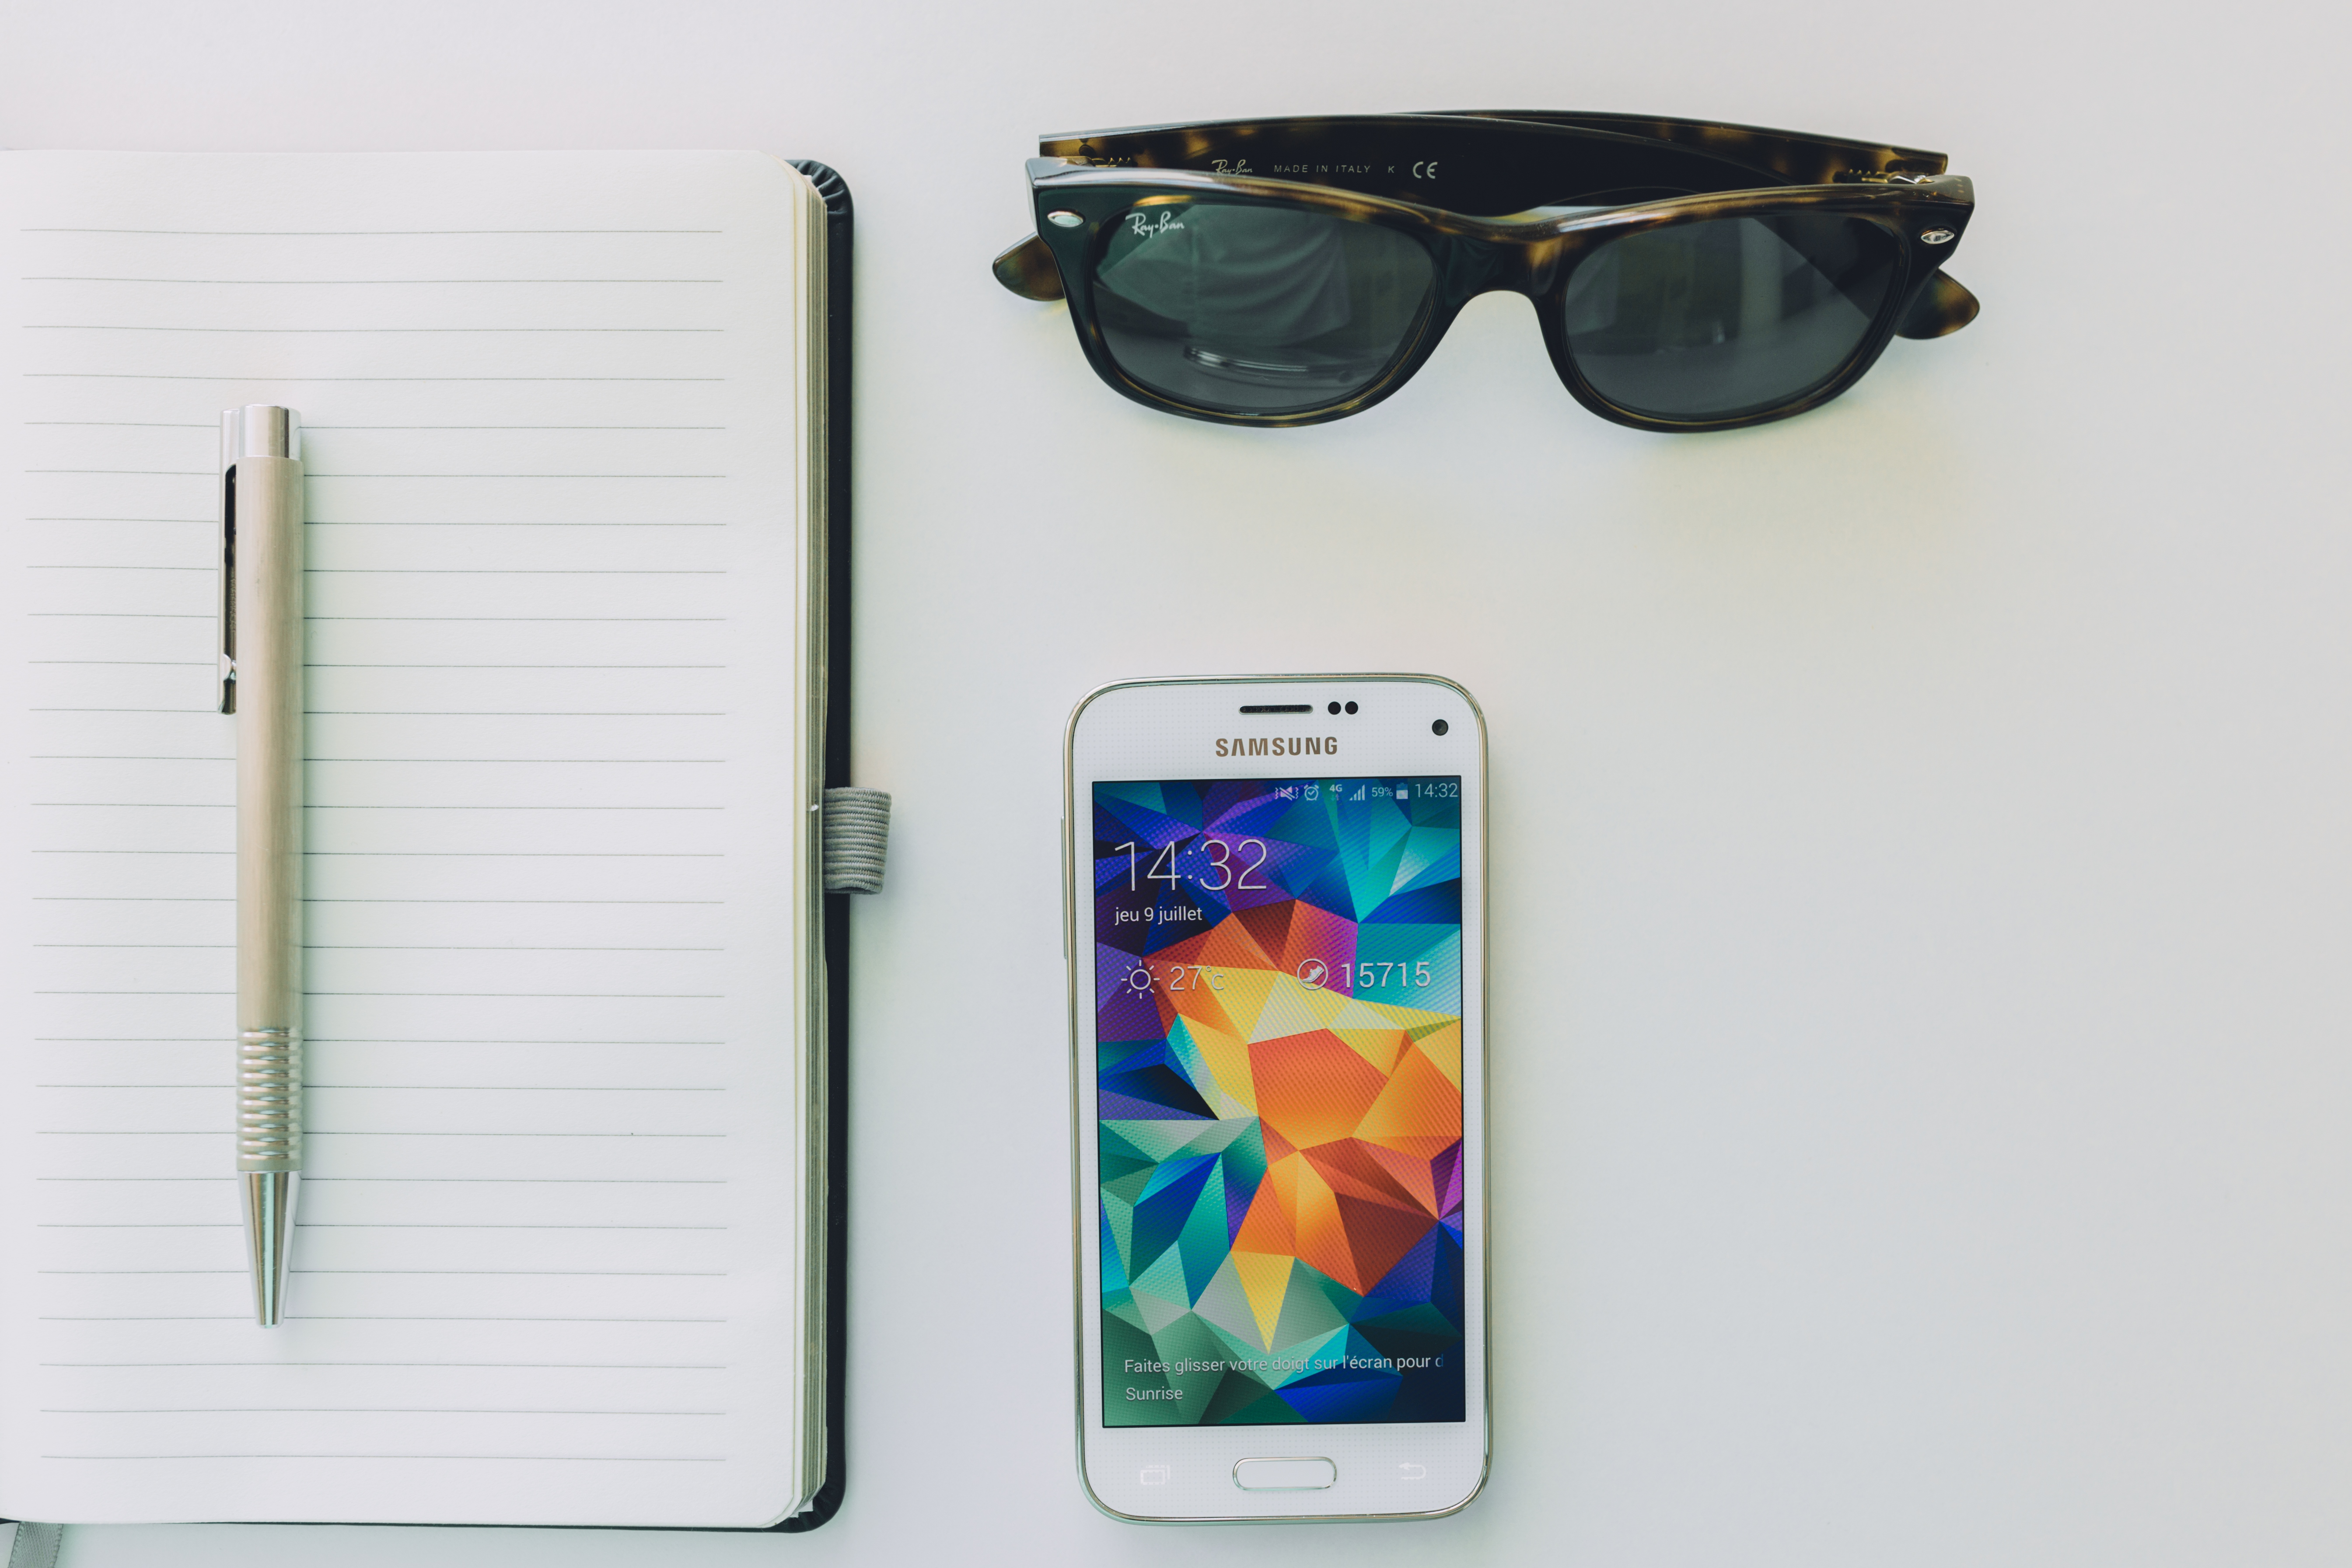
eyewear, sunglasses, glasses, gadget, product, mobile phone, electronic device, vision care, technology, communication device, portable communications device, smartphone, personal protective equipment, mobile phone accessories, mobile phone case, glass